USS Langley (CV-1)

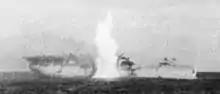
"Langley" scuttled via torpedo on 27 February 1942 off Java

In the early hours of 27 February, "Langley" rendezvoused with the destroyers and , which had been sent from Tjilatjap to escort her. Later that morning, a Japanese reconnaissance aircraft located the formation. At 11:40, about south of Tjilatjap, the seaplane tender, along with "Edsall" and "Whipple" were attacked by sixteen Mitsubishi G4M "Betty" bombers of the Imperial Japanese Navy Air Service's Takao Kōkūtai, led by Lieutenant Jiro Adachi, flying out of Denpasar airfield on Bali, and escorted by fifteen A6M2 Reisen fighters. Rather than dropping all their bombs at once, the Japanese bombers attacked releasing partial salvos. Since they were level bombing from medium altitude, "Langley" was able to alter helm when the bombs were released and evade the first and second bombing passes, but the bombers changed their tactics on the third pass and bracketed all the directions "Langley" could turn. As a result, "Langley" took five hits from a mix of bombs as well as three near misses, with 16 crewmen killed. The topside burst into flames, steering was impaired, and the ship developed a 10° list to port. "Langley" went dead in the water as her engine room flooded. At 13:32, the order to abandon ship was passed.